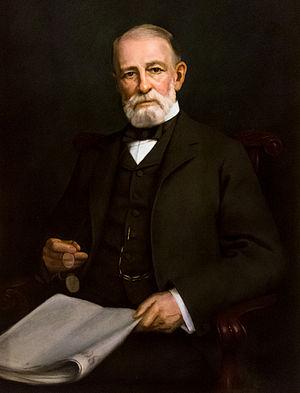
Voici la liste des gouverneurs de la colonie puis de l'État du Rhode Island.